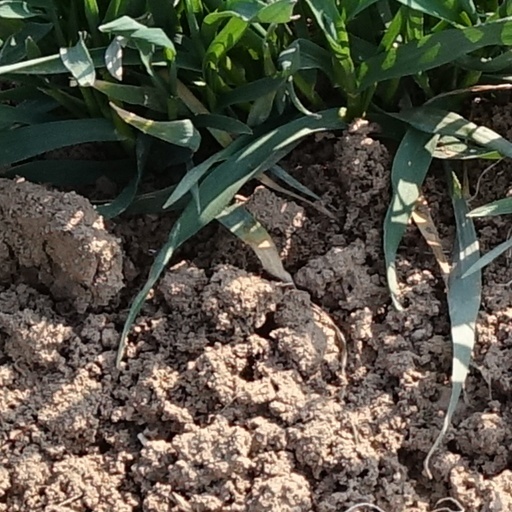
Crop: wheat